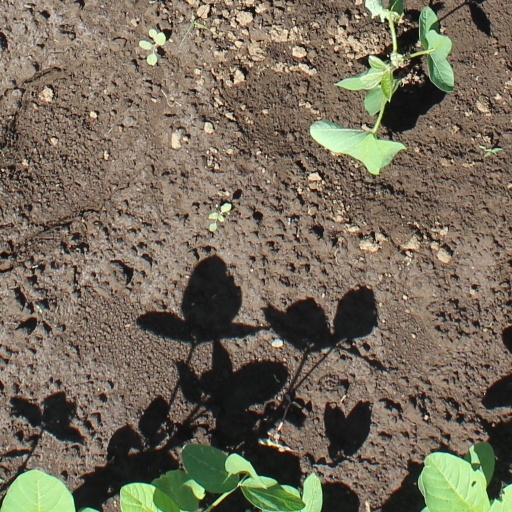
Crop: soybean